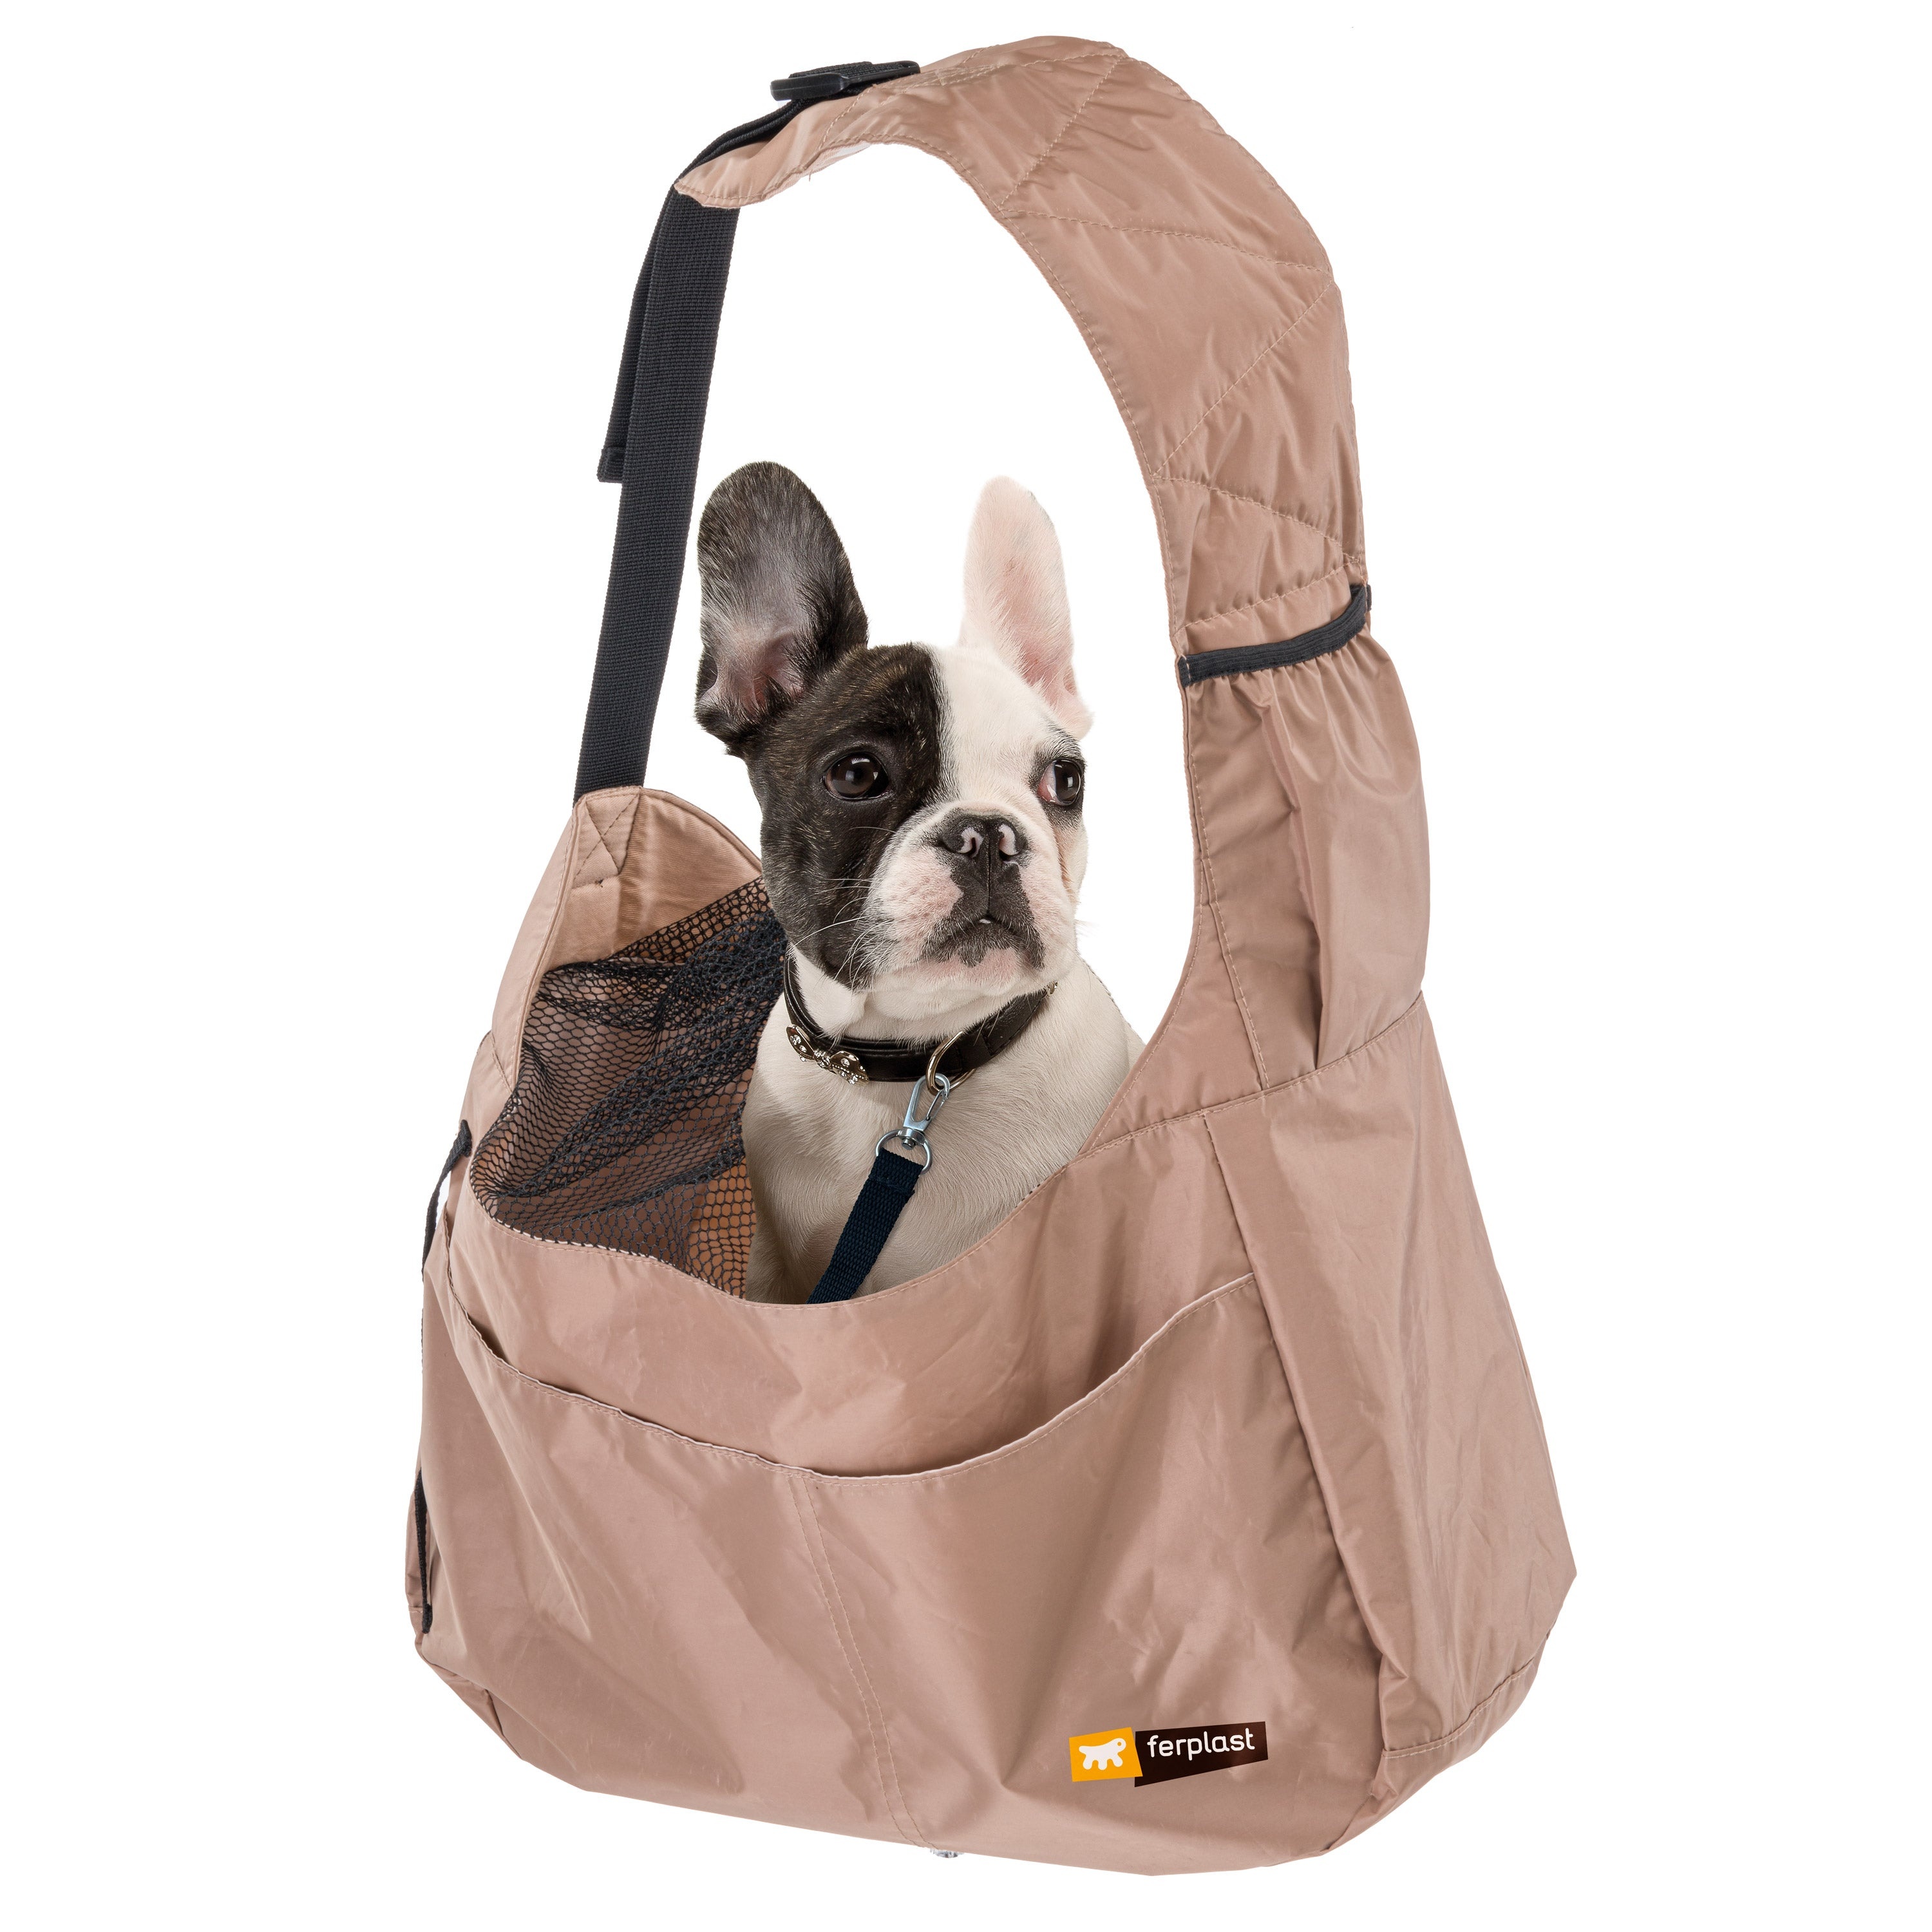
Transporttasche für Hunde und Katzen mit praktischem Design
Die Transporttasche bietet eine ideale Möglichkeit, kleine Hunde und Katzen sicher und bequem zu transportieren. Durch den verstellbaren Schultergurt lässt sie sich komfortabel tragen, während das integrierte Sicherheitsnetz für optimale Belüftung und Schutz sorgt. Die Tasche ist leicht zusammenklappbar, sodass sie platzsparend verstaut werden kann, wenn sie nicht in Gebrauch ist. Mit zwei geräumigen Außentaschen können nützliche Dinge und Zubehör problemlos aufbewahrt werden. Der verstärkte Boden sorgt für mehr Stabilität und Haltbarkeit, während der interne Sicherheitsgurt für zusätzliche Sicherheit am Halsband befestigt werden kann. Dank des waschbaren Materials ist die Reinigung der Tasche bei 30° besonders einfach. Transport – Leicht und bequem für unterwegs mit Haustieren. Verstellbar – Schultergurt ermöglicht individuellen Tragekomfort. Sicher – Integrierter Sicherheitsgurt für zusätzlichen Schutz. Praktisch – Zwei Außentaschen bieten Platz für Zubehör. Atmungsaktiv – Sicherheitsnetz sorgt für optimale Luftzirkulation. Pflegeleicht – Waschbar bei 30° für eine einfache Reinigung.
Brand: Mia Modehaus
Category: Animals & Pet Supplies > Pet Supplies > Pet Carriers & Crates